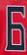
Number: 6